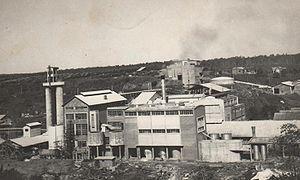
La province de Misiones est une province d'Argentine située dans le nord-est du pays. Elle est bordée à l'ouest par le Paraguay, à l'est du nord au sud par le Brésil et au sud-ouest par la province de Corrientes.